Genocides in history (1946 to 1999)

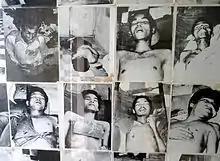
Rooms of the Tuol Sleng Genocide Museum contain thousands of photos of victims which were taken by the Khmer Rouge.

Hindus, Muslims and Sikhs who had co-existed for a millennium attacked each other in what is argued to be a retributive genocide of horrific proportions, accompanied by arson, looting, rape and the abduction of women. The Indian government claimed that 33,000 Hindu and Sikh women were abducted, and the Pakistani government claimed that 50,000 Muslim women were abducted during riots. By 1949, there were governmental claims that 12,000 women had been recovered in India and 6,000 women had been recovered in Pakistan. By 1954 there were 20,728 recovered Muslim women and 9,032 Hindu and Sikh women recovered from Pakistan.